The Strange Case of Doctor Rx

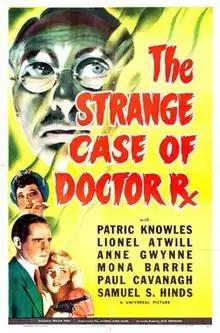

The Strange Case of Doctor Rx is a 1942 black-and-white murder mystery/horror B film by Universal Studios directed by William Nigh and starring Patric Knowles, Lionel Atwill, Anne Gwynne, Ray "Crash" Corrigan and Samuel S. Hinds. Although Clarence Upson Young is credited with the screenplay, the actors mostly ad-libbed their lines. The plot involves the search for a serial killer who is targeting men who have been acquitted of murder. The film received poor reviews upon release.